Chandubi Lake

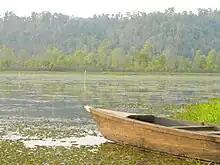
Chandubi Lake

The psychological thriller Indian Hindi-language film Pepper Chicken was shot entirely in the jungles around this lake.